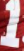
Number: 1